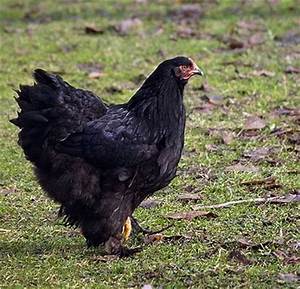
Label: gallina